Extra (American TV program)

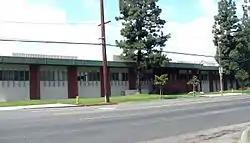
Victory Studios, where "Extra" was produced from 1994 to 2010, was later home to G4.

The series was developed in the fall of 1993, for a planned launch during the 1994–95 television season. The program was developed under the working title "Entertainment News Television"; however due to claims that it too closely mirrored its own name, cable channel E! filed a lawsuit against Warner Bros. Television Studios and Telepictures to bar them from using the title; although E! lost the lawsuit in a summary judgment hearing allowing Warner Bros. to continue to use the "ENT" title for the series, Warner Bros. decided to change the name of the program to "Extra: The Entertainment Magazine" in May 1994, four months before the series made its debut, with Warner Bros. executives citing that the abbreviated "ENT" title itself would be too similar to that used by "Entertainment Tonight", long shortened officially to just "ET", possibly leading to viewer confusion and confusing Nielsen Media Research ratings diary homes which would have seen their panelists writing down the wrong program they watched.